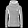
Label: Pullover